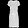
Label: Dress